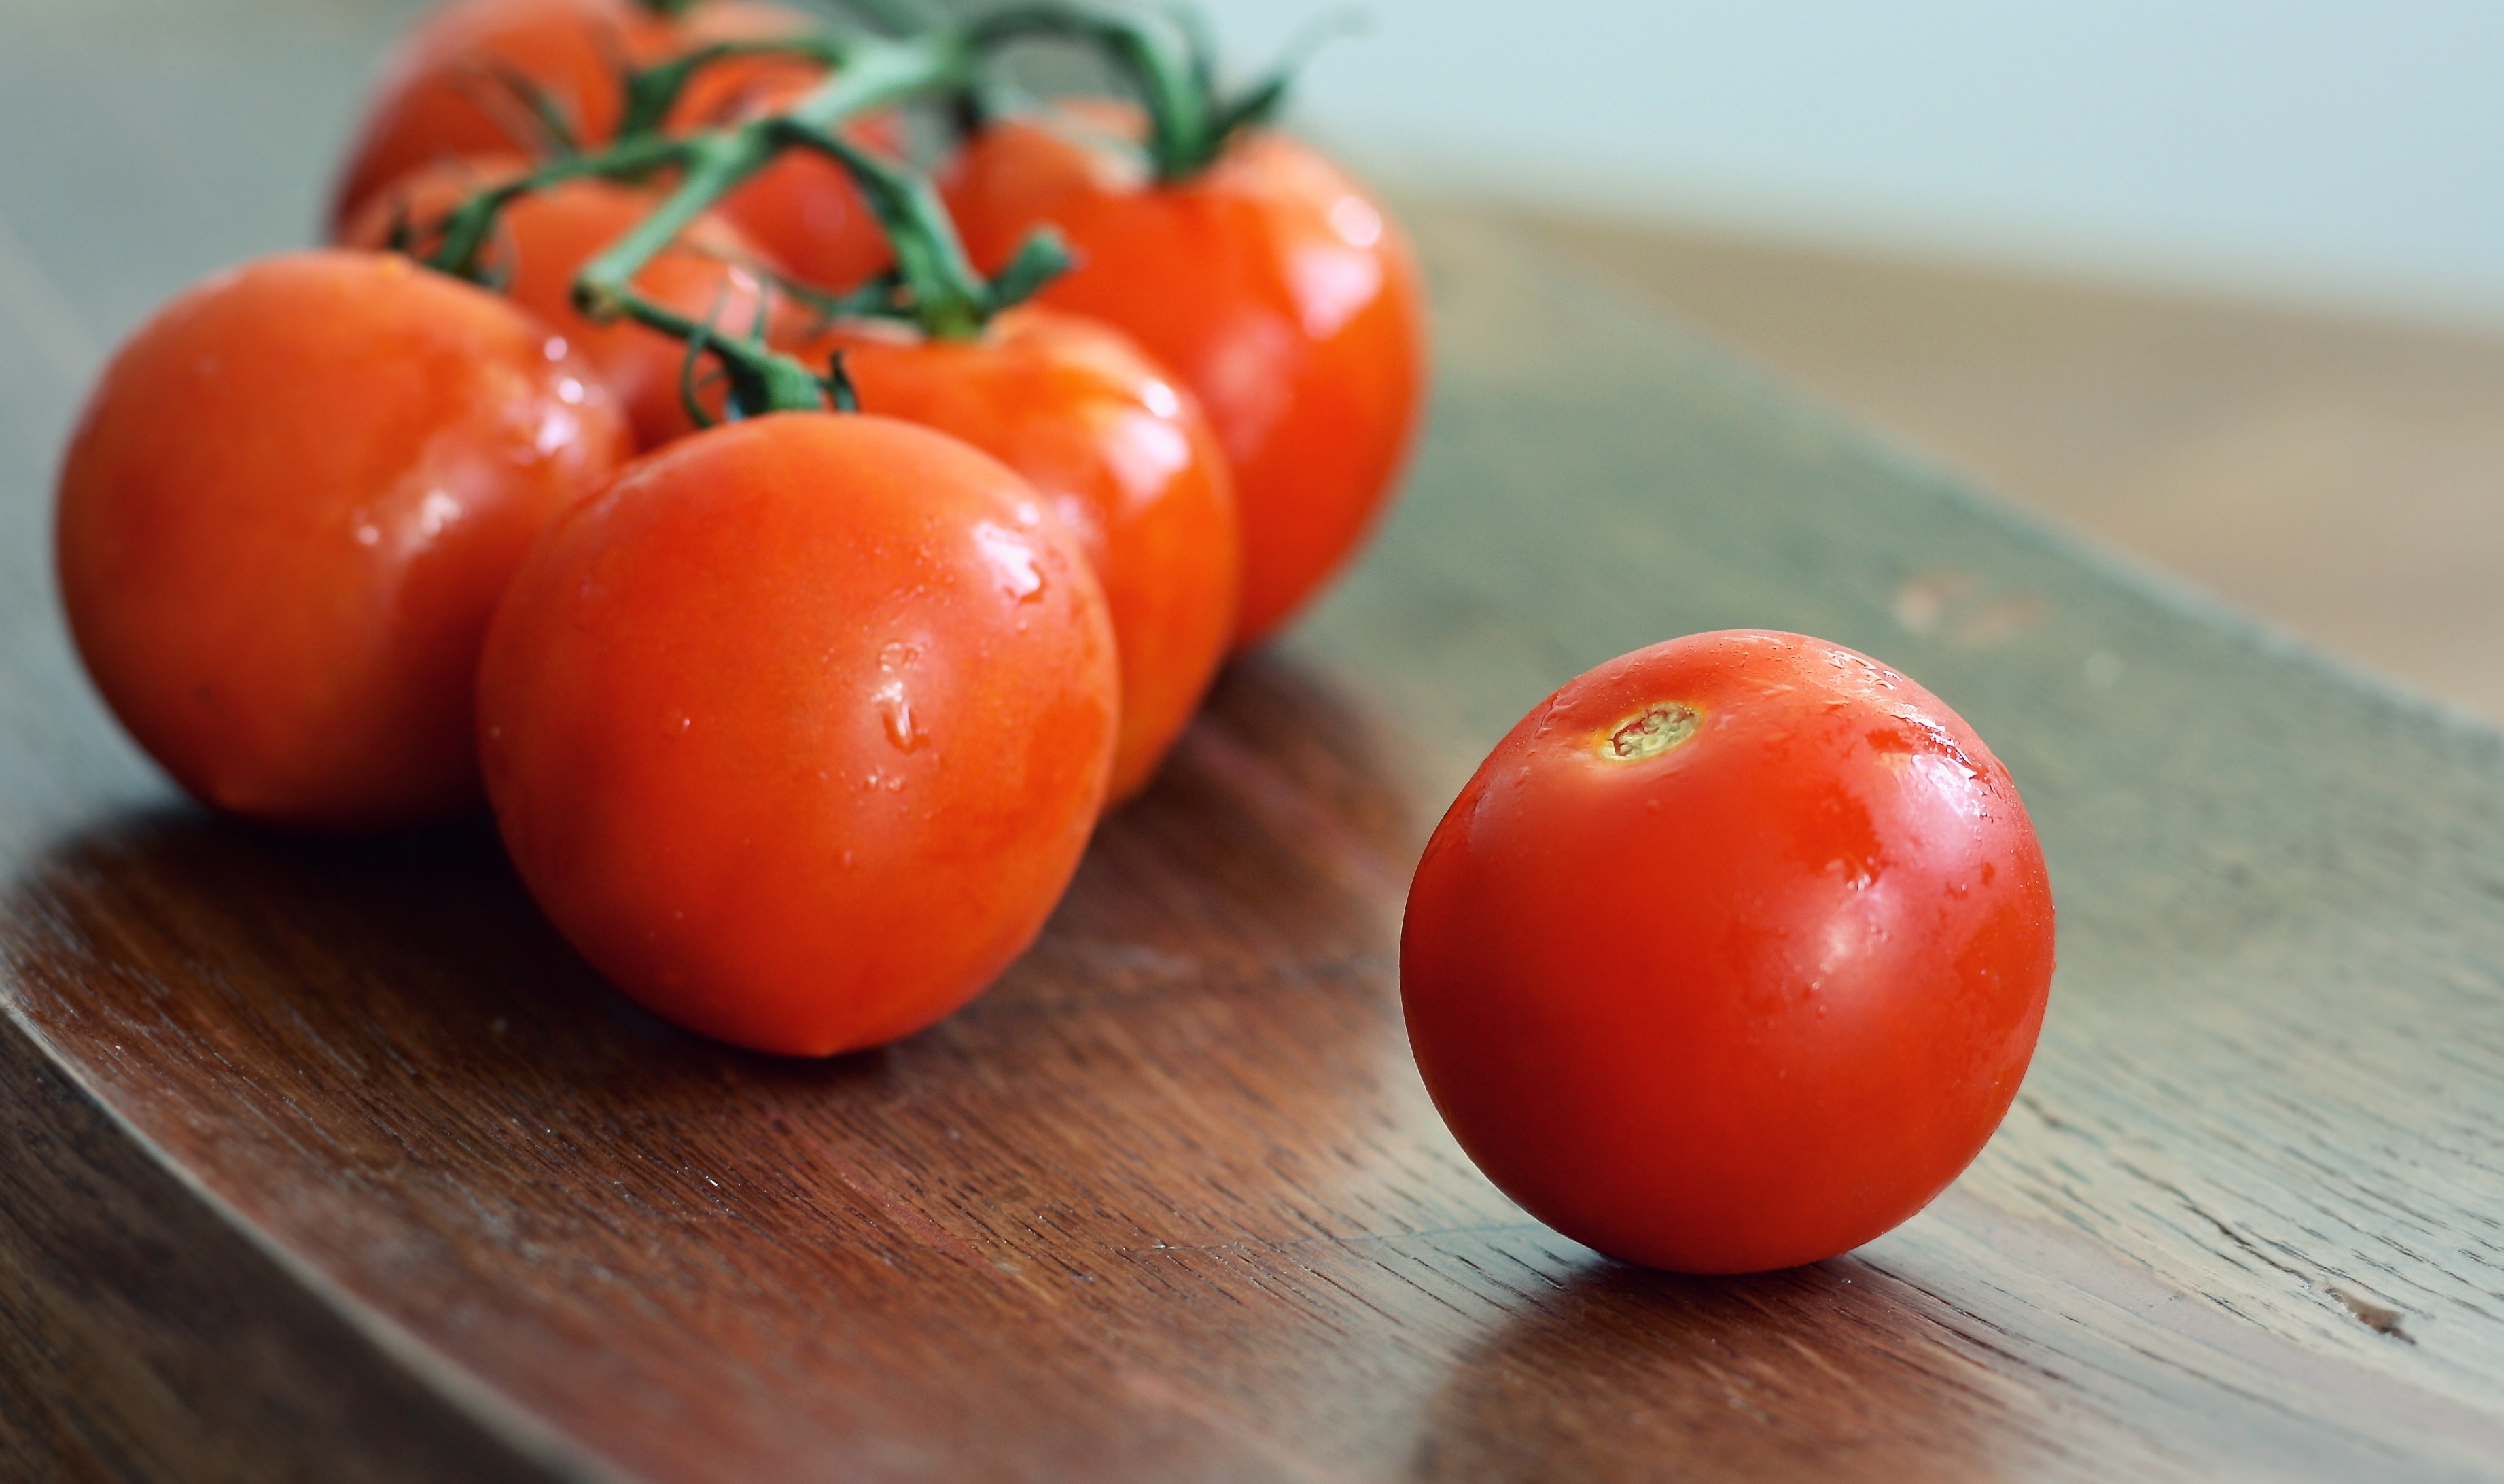
table, plant, wood, fruit, summer, ripe, dish, food, salad, red, ingredient, produce, vegetable, natural, fresh, healthy, delicious, freshness, tomato, nutrition, dinner, tomatoes, raw, organic, wellness, flowering plant, land plant, potato and tomato genus